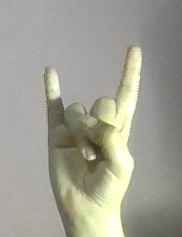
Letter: la